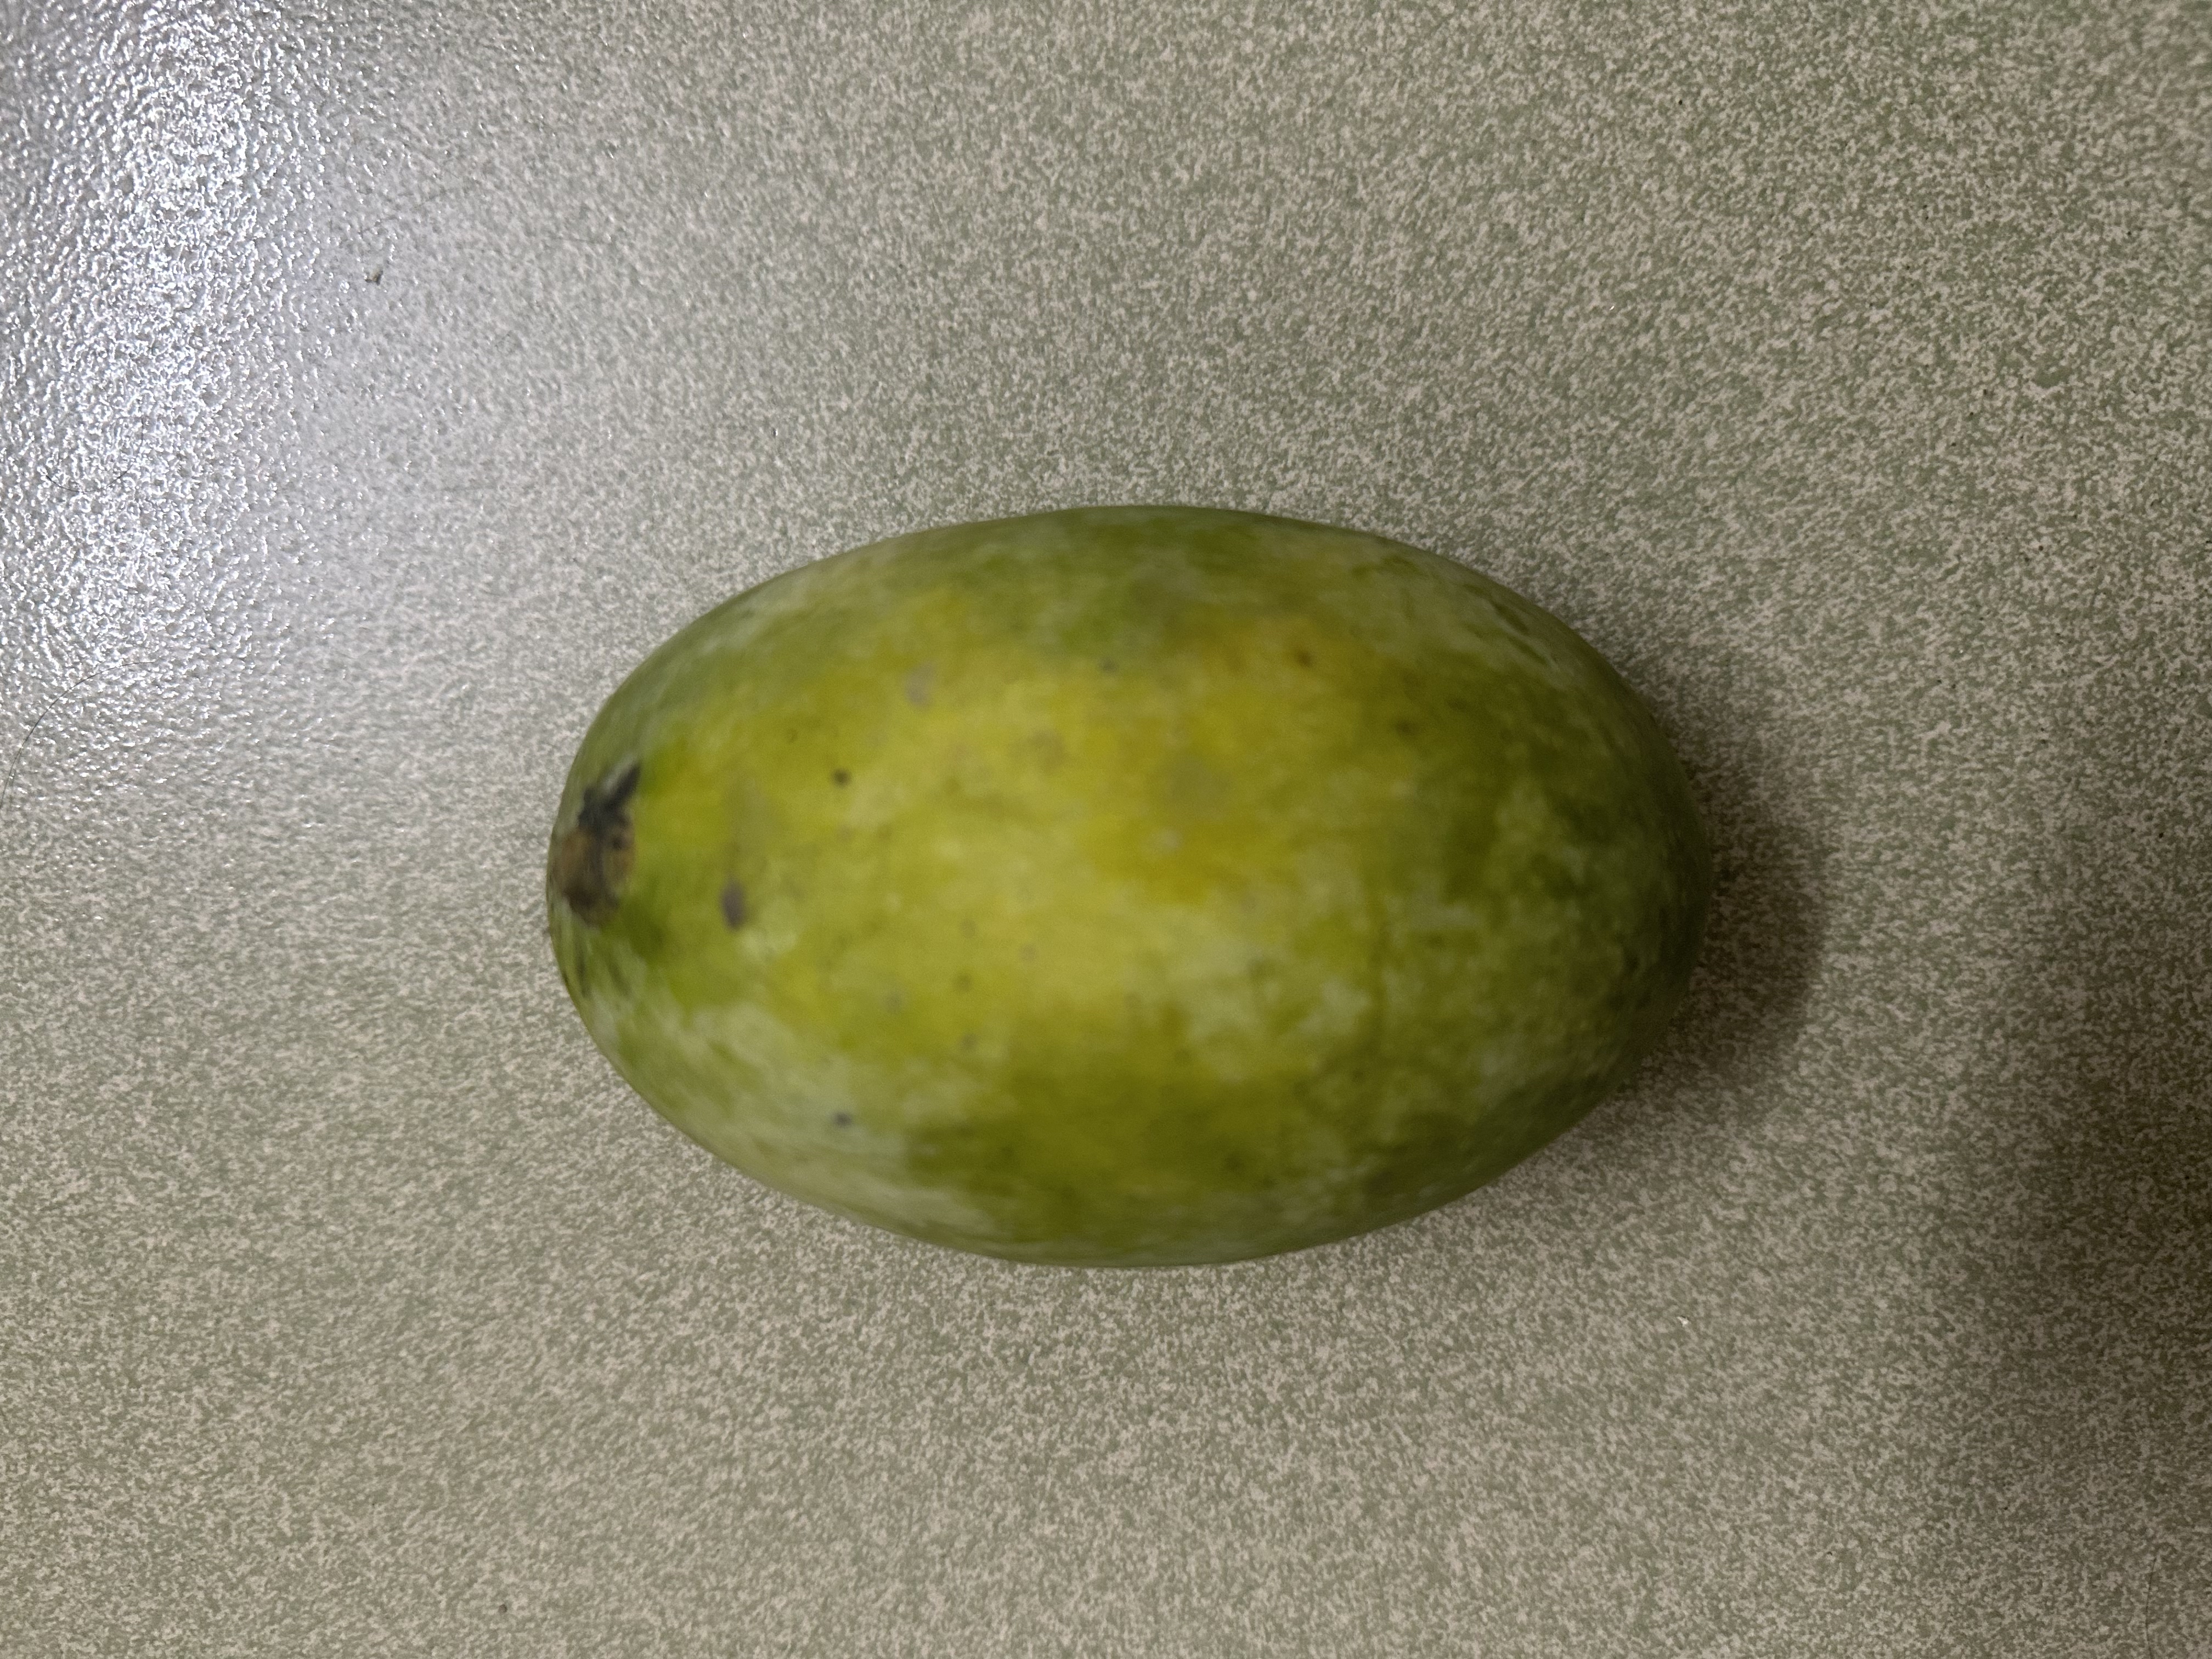
Mango variety: Fazlee